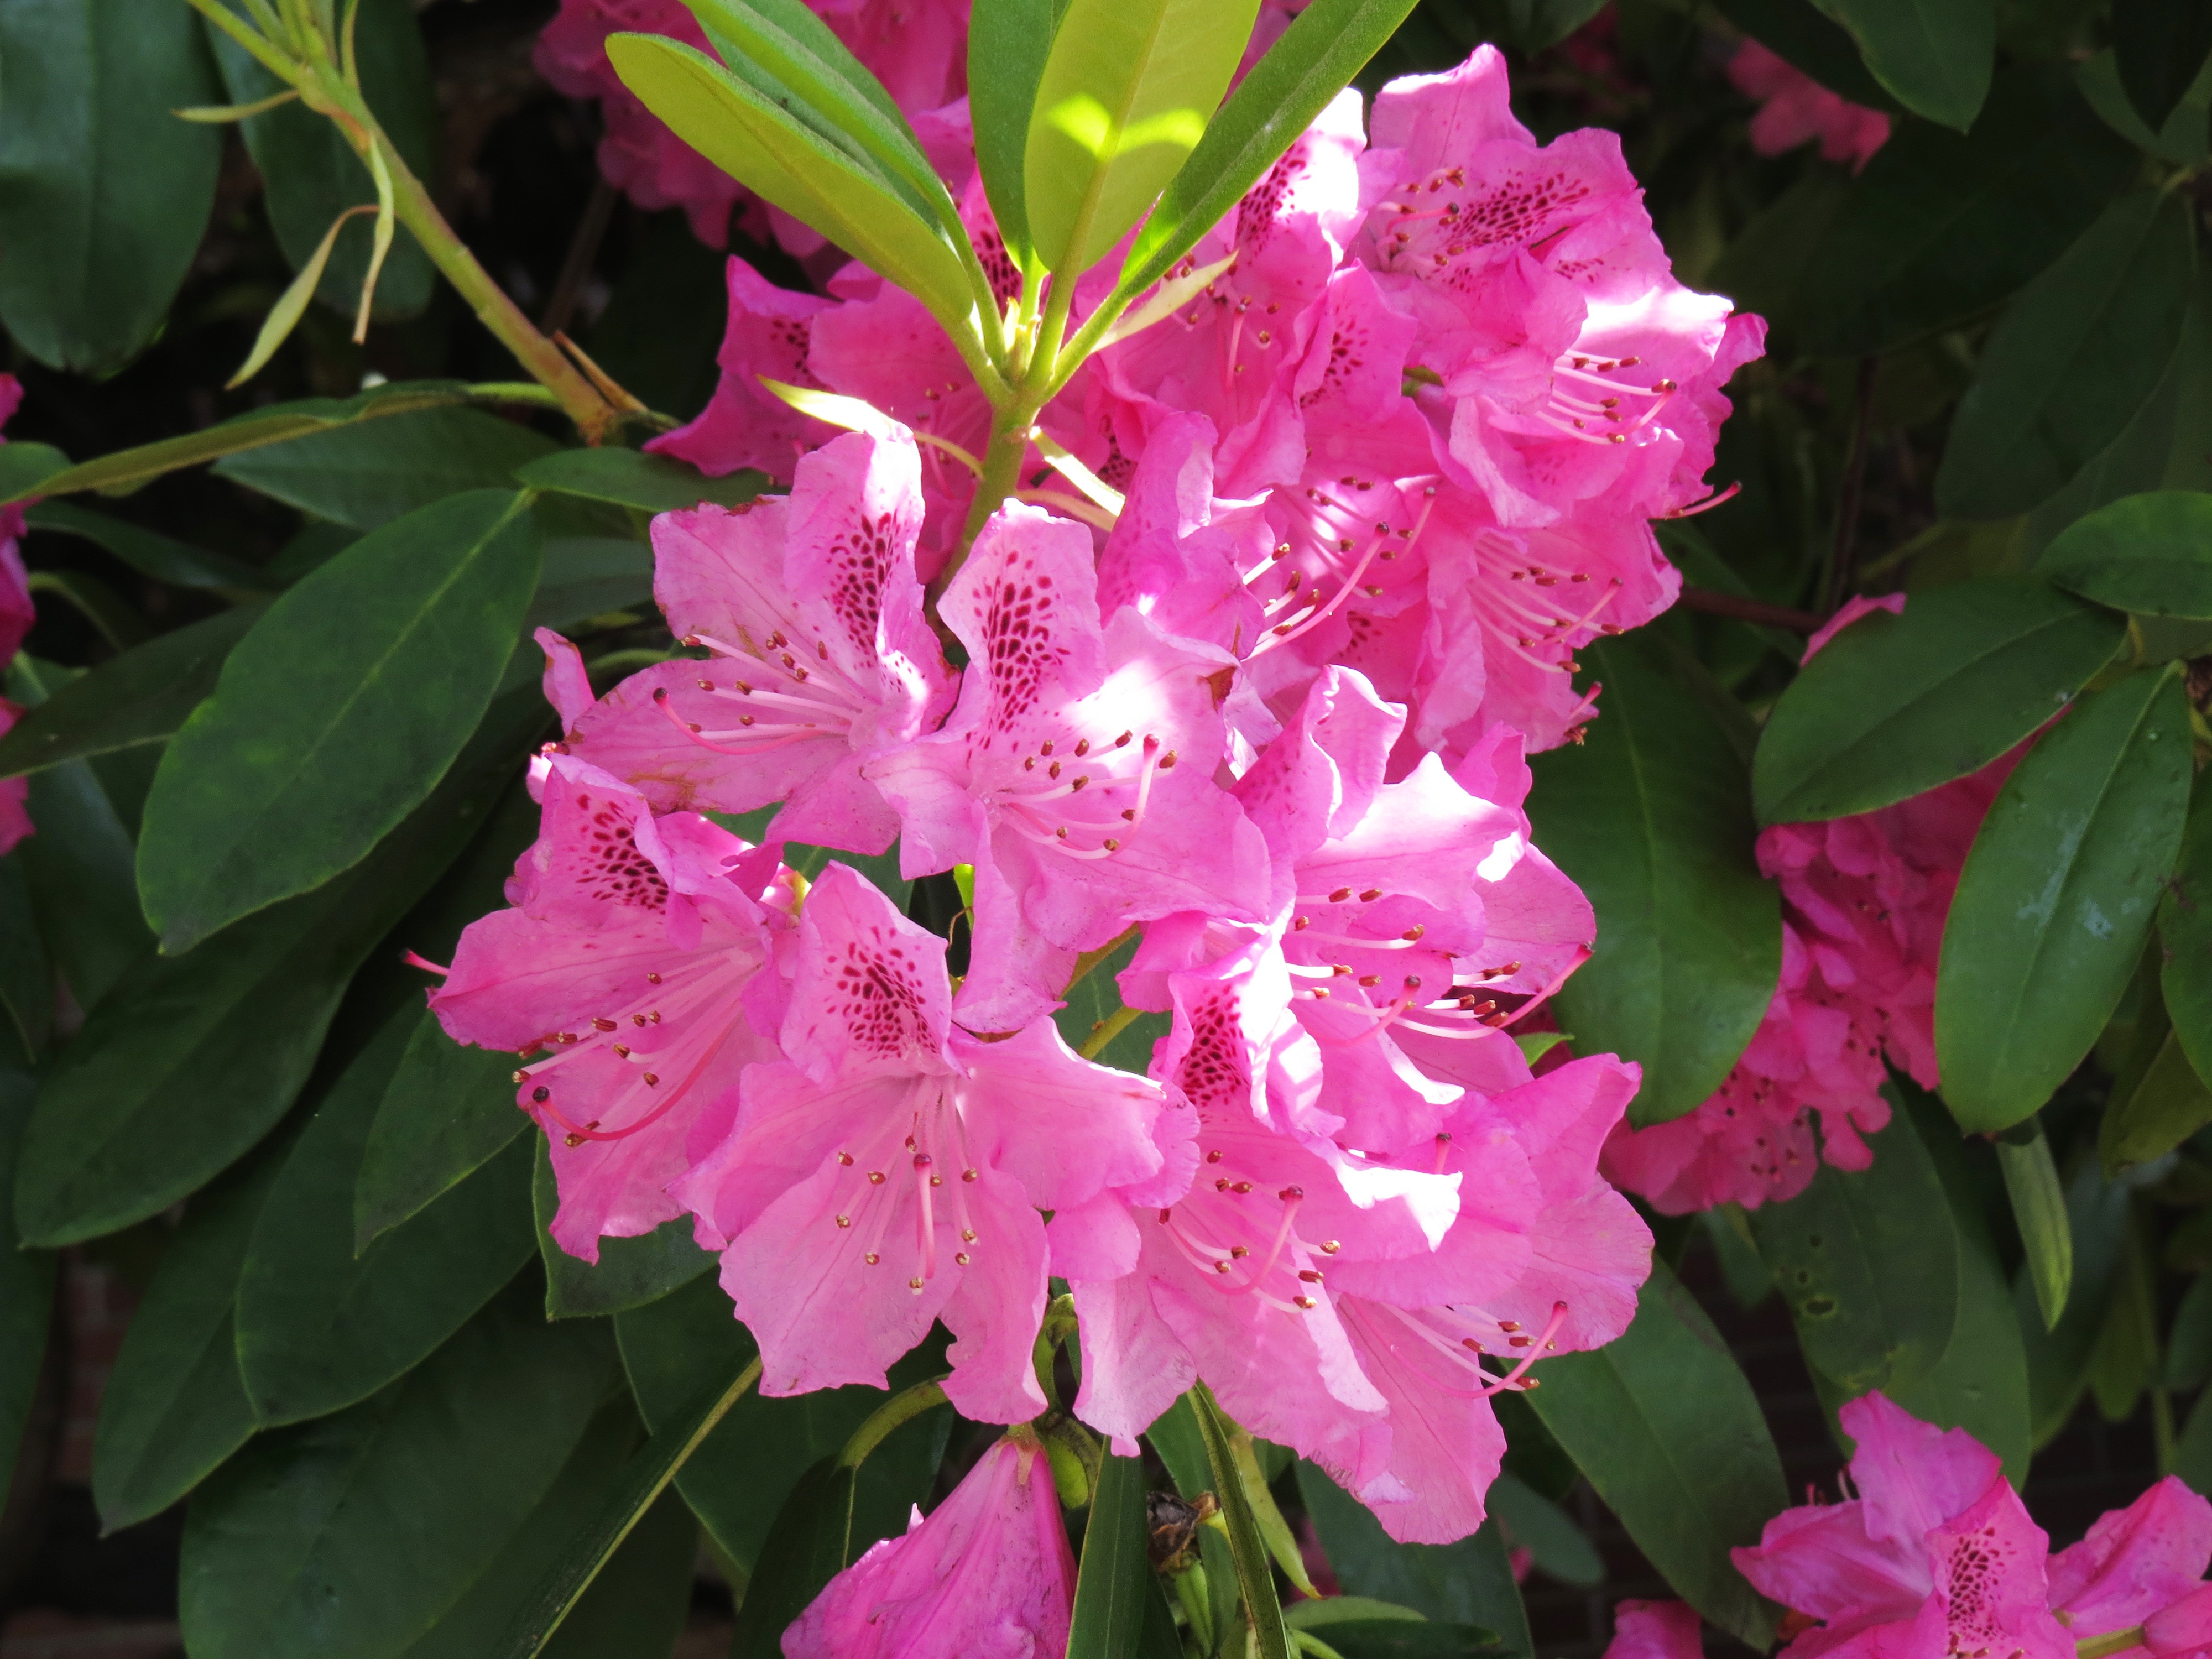
plant, flower, botany, flora, shrub, rhododendron, flowering plant, annual plant, woody plant, land plant